Adolf Pohl

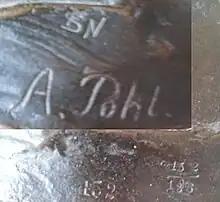
Example of serial numbers, and Pohls Signature

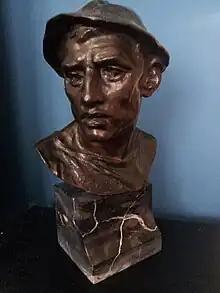
A miner by Pohl. Pohl created several sculptures of miners

Pohl was probably born in Vienna, and he probably created sculptures of children's for the side stairs to the side wings of the "Julius-Tandler-Familienzentrum" in Vienna (around or before 1925). He was probably a member of the "Wiener Werkstatte".